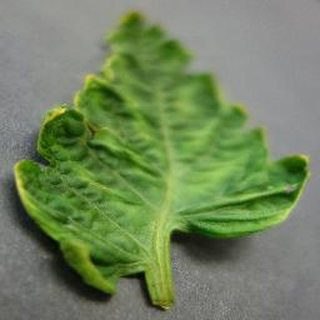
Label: tomato_yellow_leaf_curl_virus